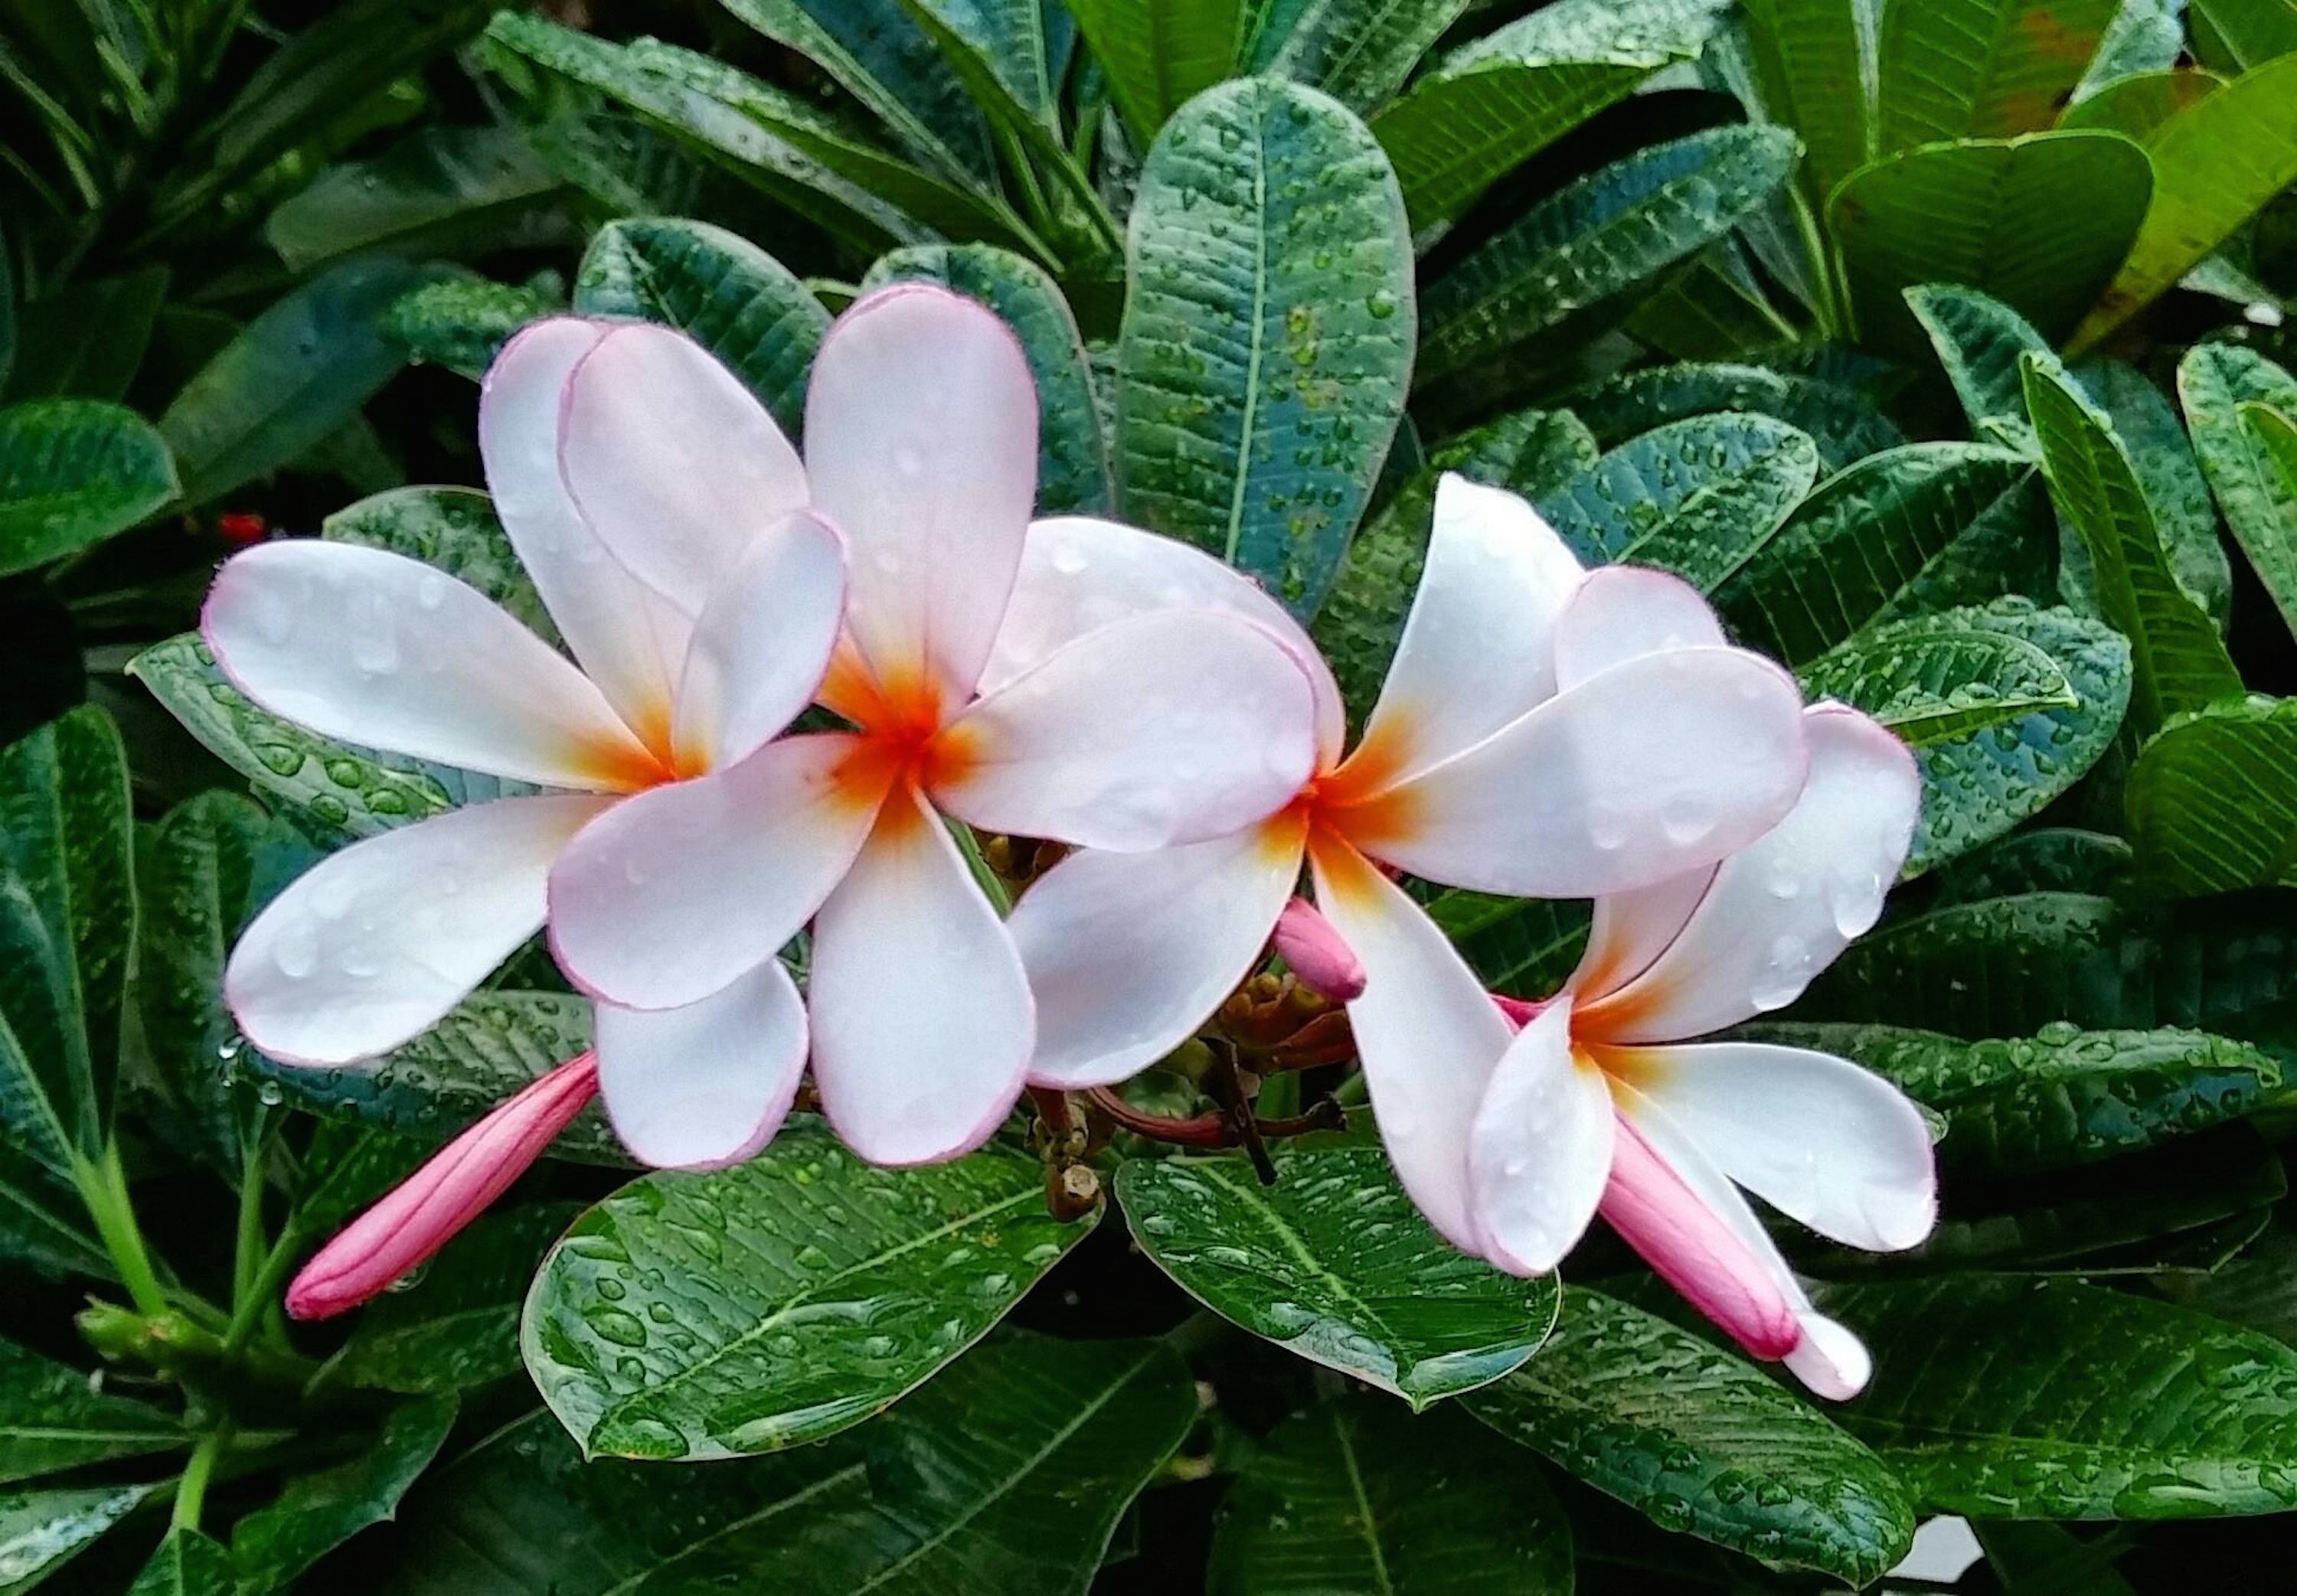
nature, outdoor, blossom, dew, plant, rain, leaf, flower, petal, bloom, wet, floral, spring, botany, garden, flora, plants, shrub, plumeria, jasmine, flowering plant, land plant